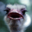
Label: bird